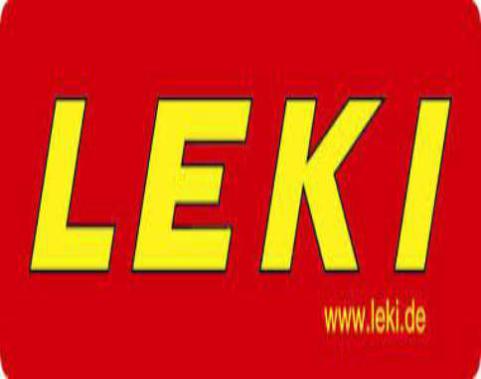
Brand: leki
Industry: Sports